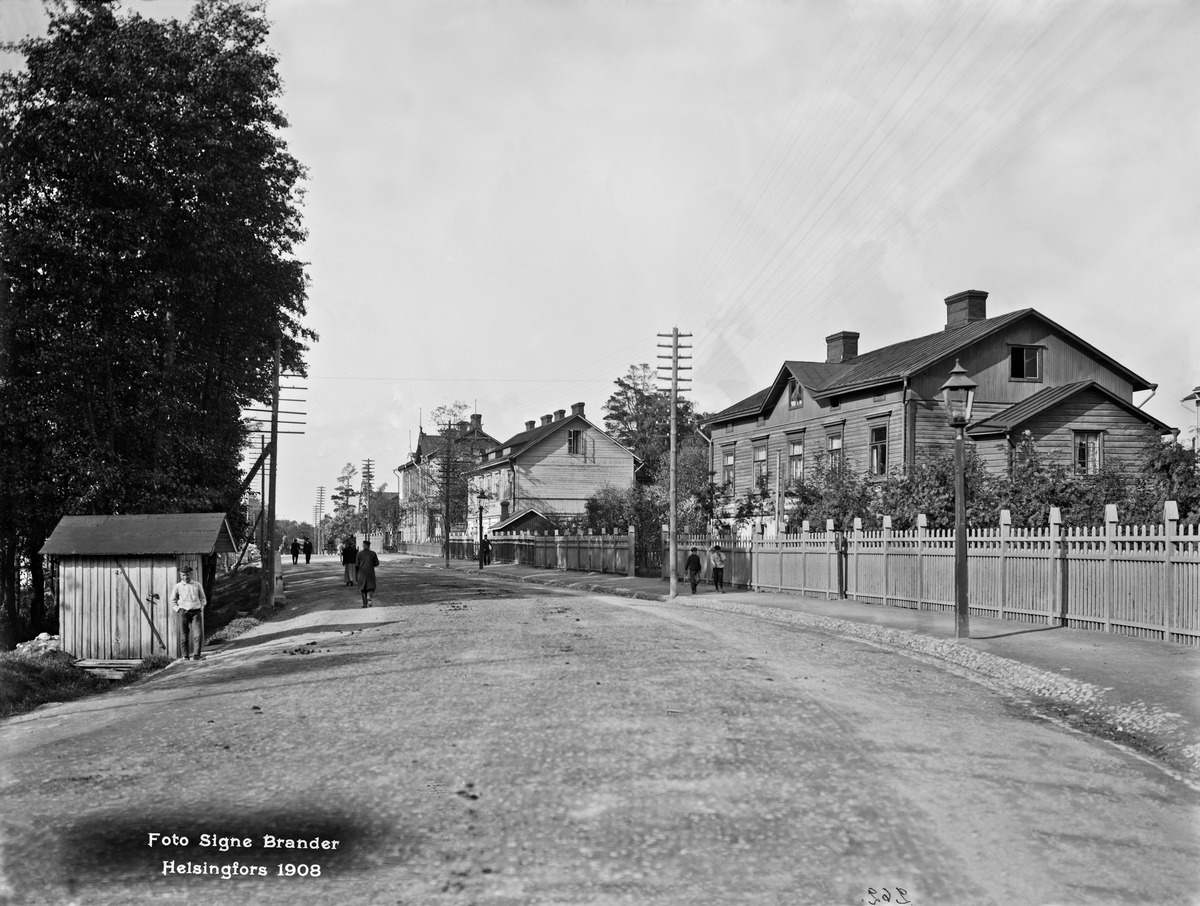
Hermanni 3, 5, 7, 9, 11
sisällön kuvaus: Hermanni 3, 5, 7, 9, 11.  Itäinen Viertotie.  Nykyinen Hämeentie 65, 67, 69, 73. mustavalkoinen
Kuvaaja: Brander, Signe, valokuvaaja
Ajankohta: kuvausaika 1908
Paikka: Suomi, Uusimaa, Helsinki, Hermanni Helsinki, Hämeentie 65, 67, 69, 73
Aiheet: puurakennukset